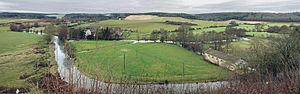
Vue sur la Laigne depuis Molesme.
Molesme est une commune française située dans le département de la Côte-d'Or en région Bourgogne-Franche-Comté.
La Laigne est une rivière française qui coule dans les départements de la Côte-d'Or et de l'Aube. Son cours supérieur se perd en forêt dans un "gouffre" entre le hameau de Vaugimois et Puits pour réapparaître vingt kilomètres plus au nord à Laignes. C'est un affluent direct de la Seine en rive gauche.